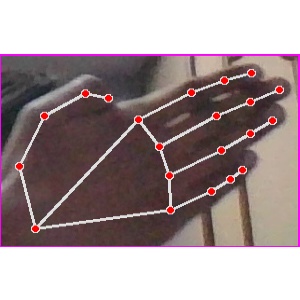
अक्षर: घ